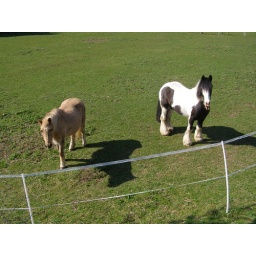
Horses in the field next door to my home  (m89)